Mont Tremblant Resort

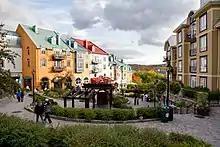
Pedestrian village at Mont Tremblant

The resort is located within Mont-Tremblant National Park, a Quebec provincial park in the Laurentian Mountains. The top of the mountain has a chalet and cafeteria, Le Grand Manitou, open winter and summer.